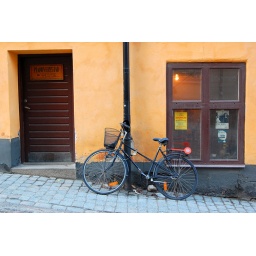
Bicycle against an orange wall